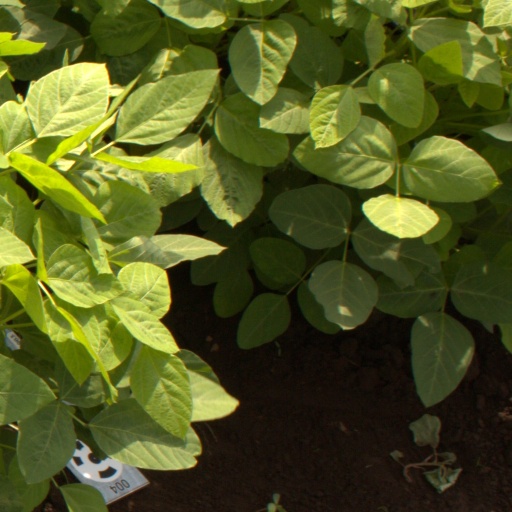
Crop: soybean